List of Faith No More band members

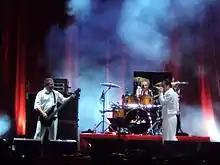
Faith No More in 2010

American alternative metal band Faith No More has had fourteen band members, many for such a short period of time they were not documented, including: five vocalists, eight guitarists, as well as two keyboardists; one drummer; and one bassist.